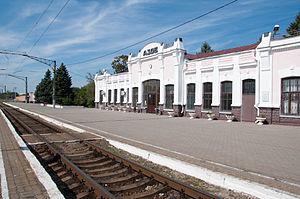
La gare d'Azov est une gare ferroviaire russe, située dans la ville d'Azov, dans l'oblast de Rostov, en Russie.